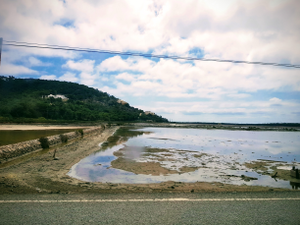
Le parc naturel de Ses Salines d'Ibiza et de Formentera est un espace naturel protégé des Îles Baléares en Espagne. Il comporte une partie terrestre sur les deux îles et une partie marine. Il est protégé par la loi 17/2001 du 19 décembre 2001 du Parlement des Îles Baléares.